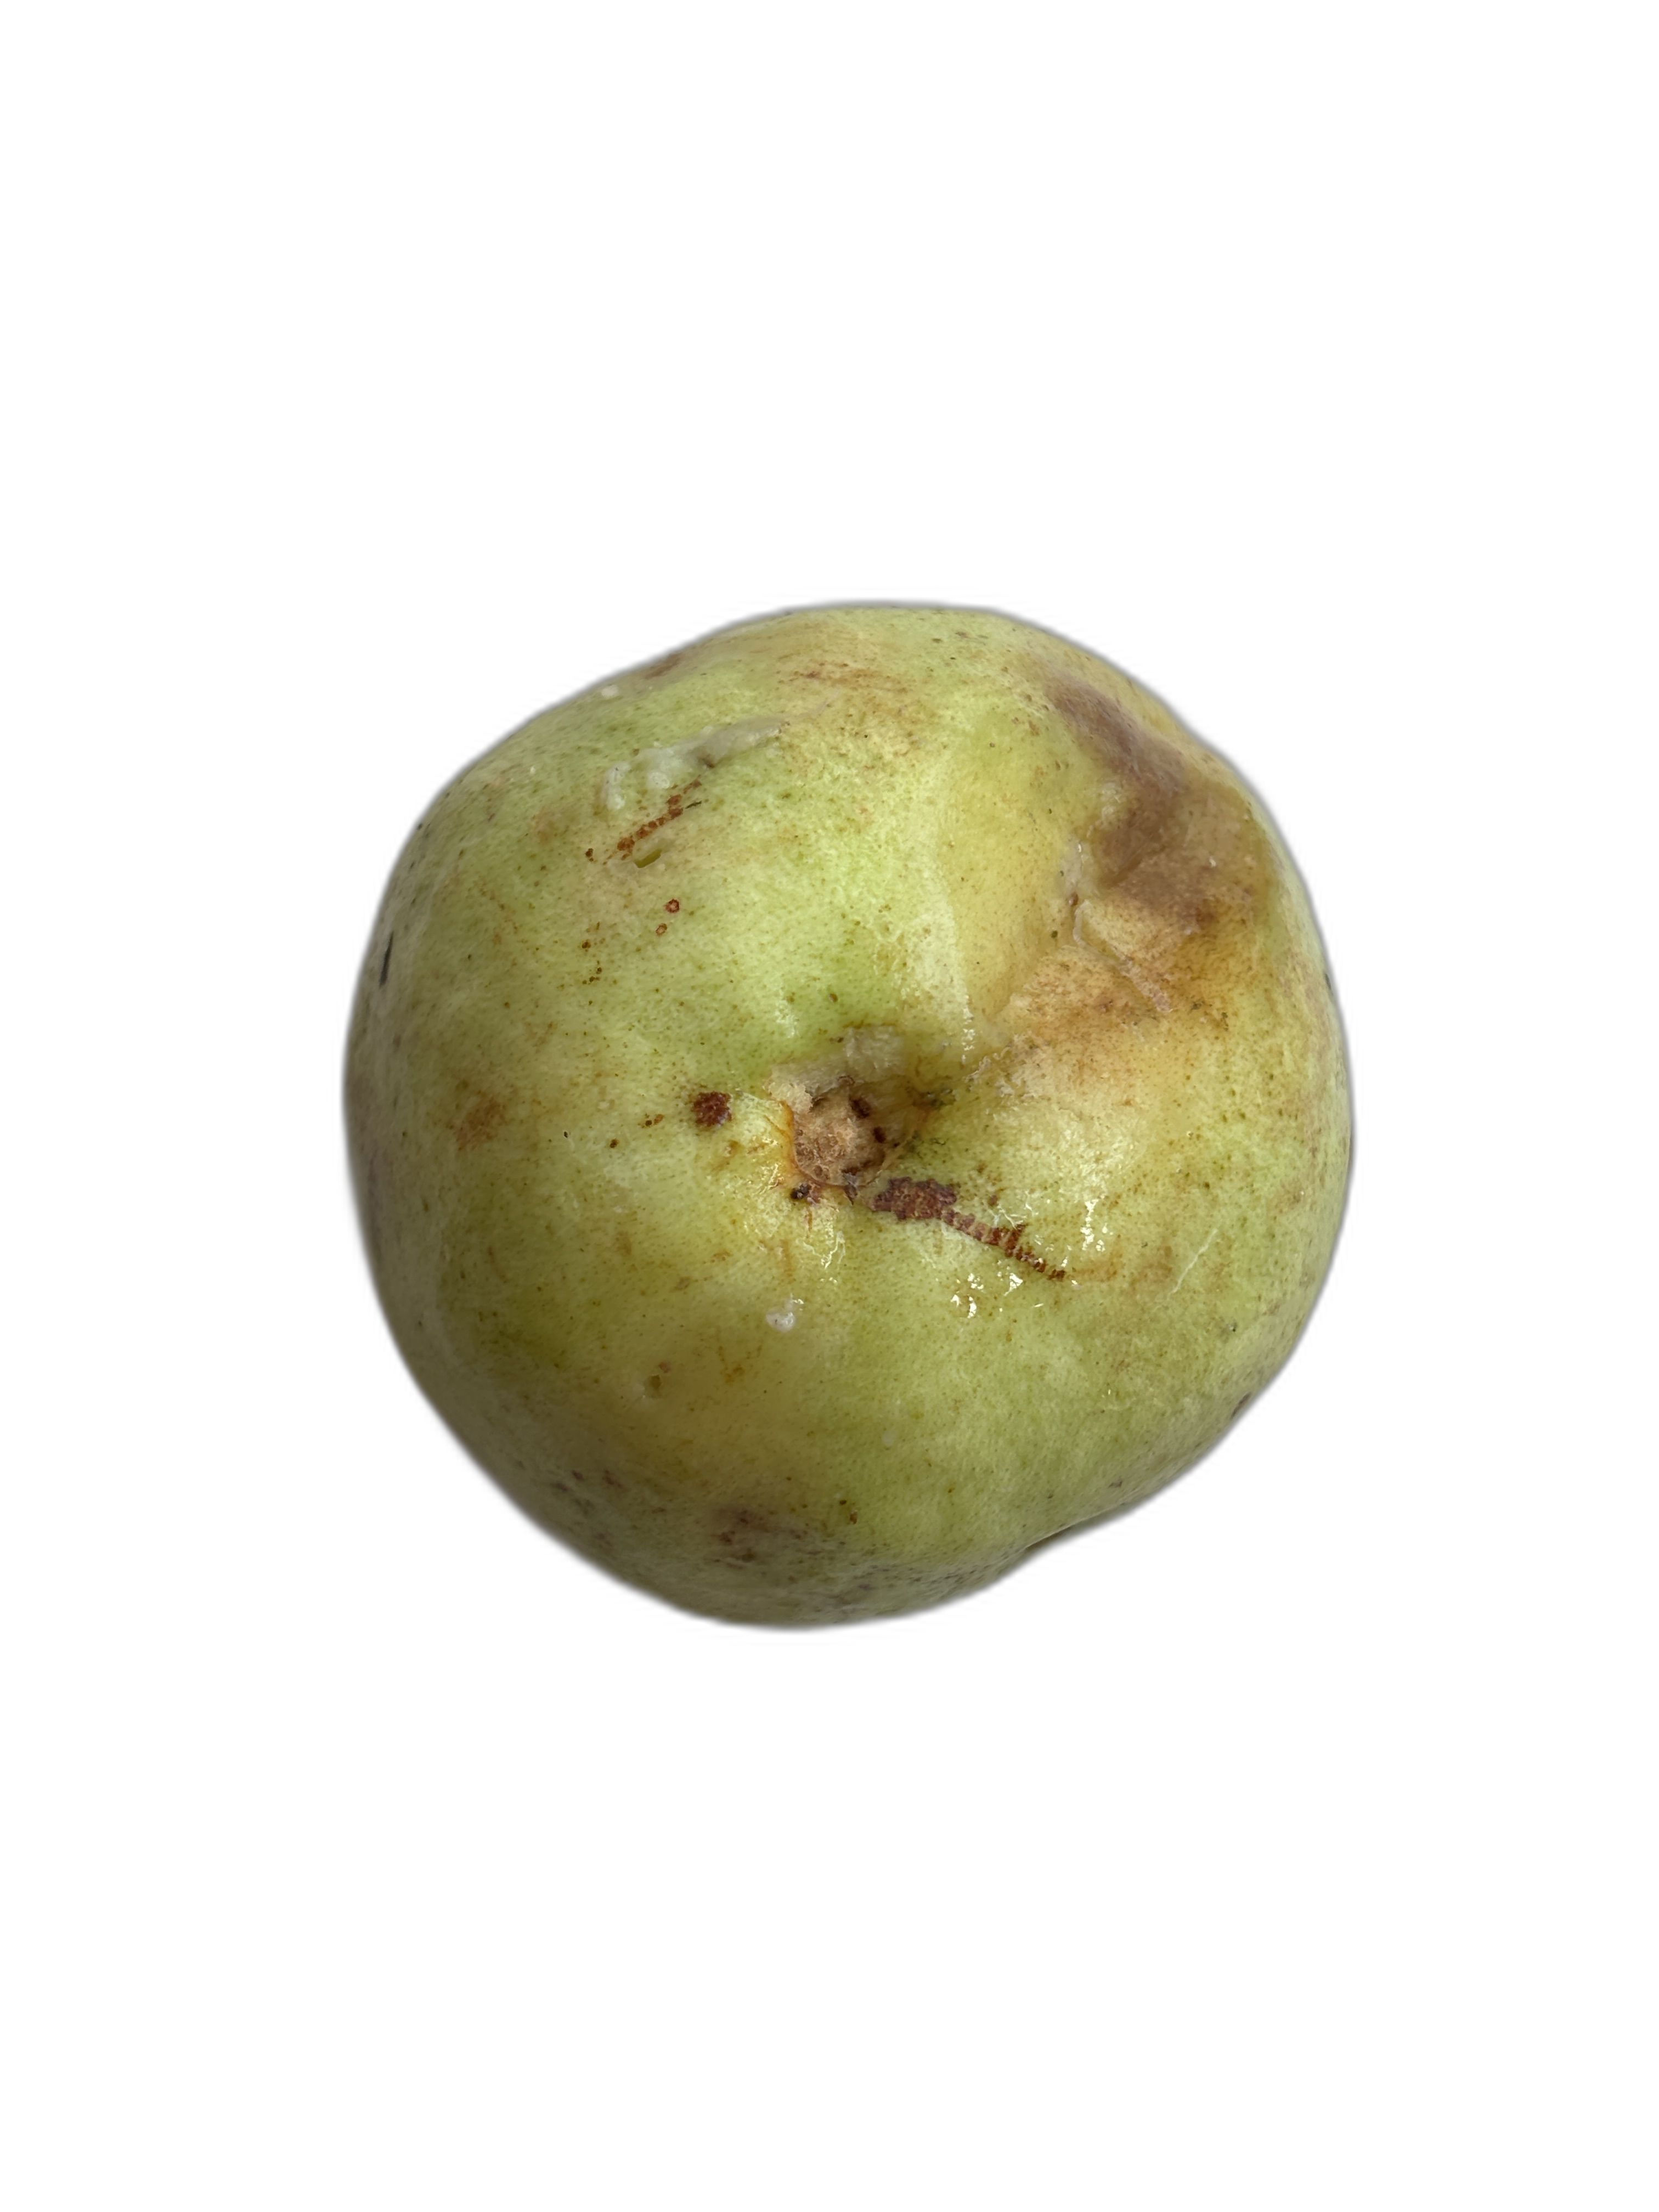
Plant part: fruit
Disease: Styler end root